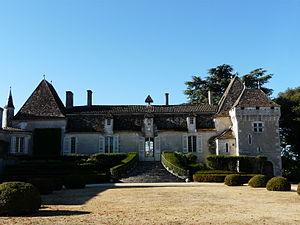
La façade nord du château de Pouthet, Eymet, Dordogne, France.
Le château de Pouthet, ou la chartreuse de Pouthet, est un château français implanté sur la commune d'Eymet, dans le département de la Dordogne, en région Nouvelle-Aquitaine.
Une chartreuse est une petite maison de campagne isolée et solitaire. Le terme n'est plus guère utilisé depuis le début du XXᵉ siècle. Étymologiquement, il vient du nom de la montagne où les Chartreux avaient leur premier monastère. Au XIXᵉ siècle, on aimait se retirer dans des chartreuses pour méditer.
Cet article recense les monuments historiques de l'arrondissement de Bergerac, dans le département de la Dordogne, en France.